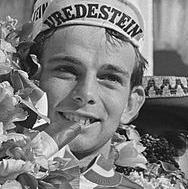
Age: 20